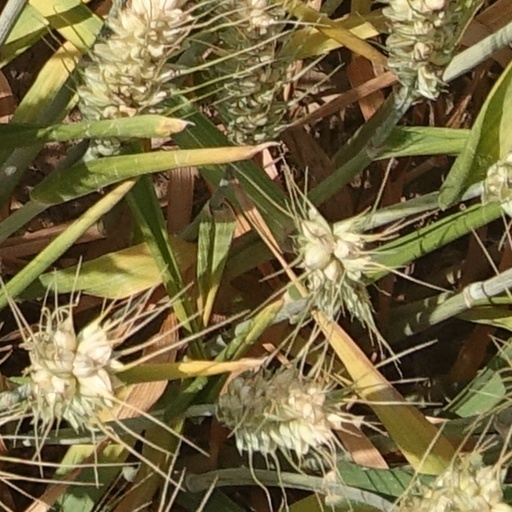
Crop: wheat